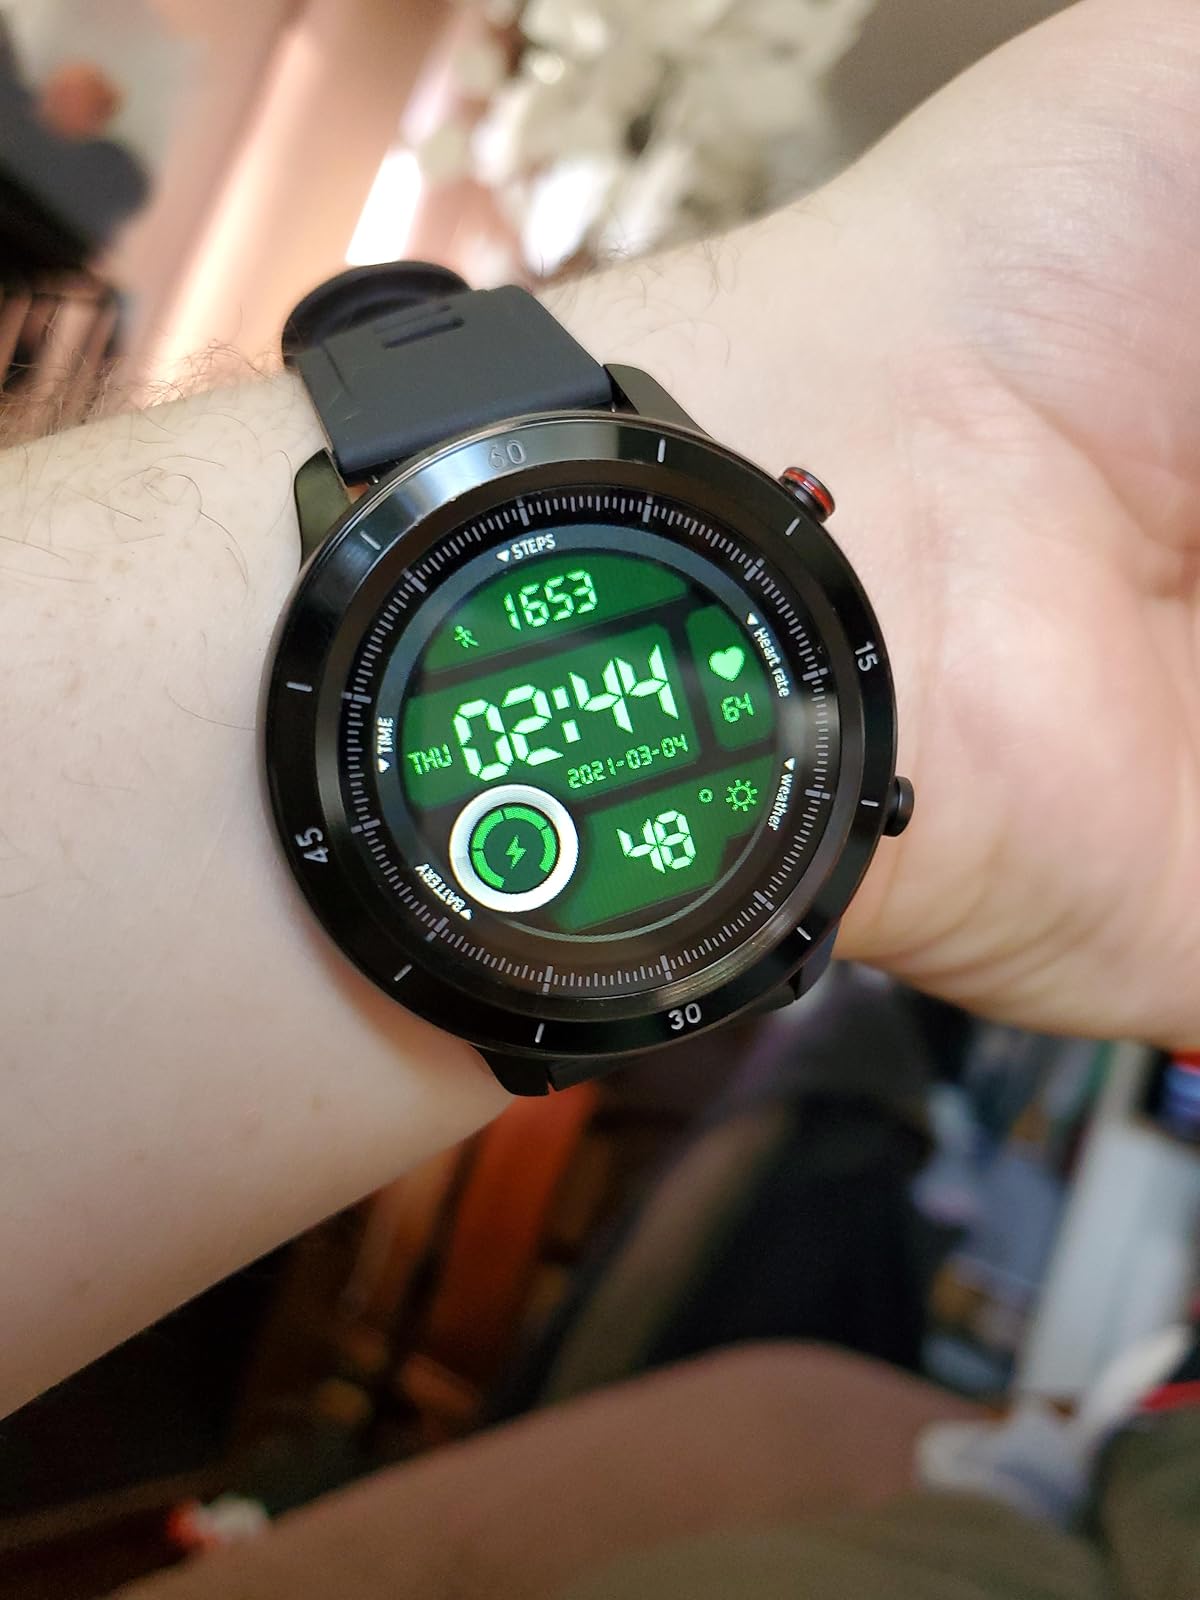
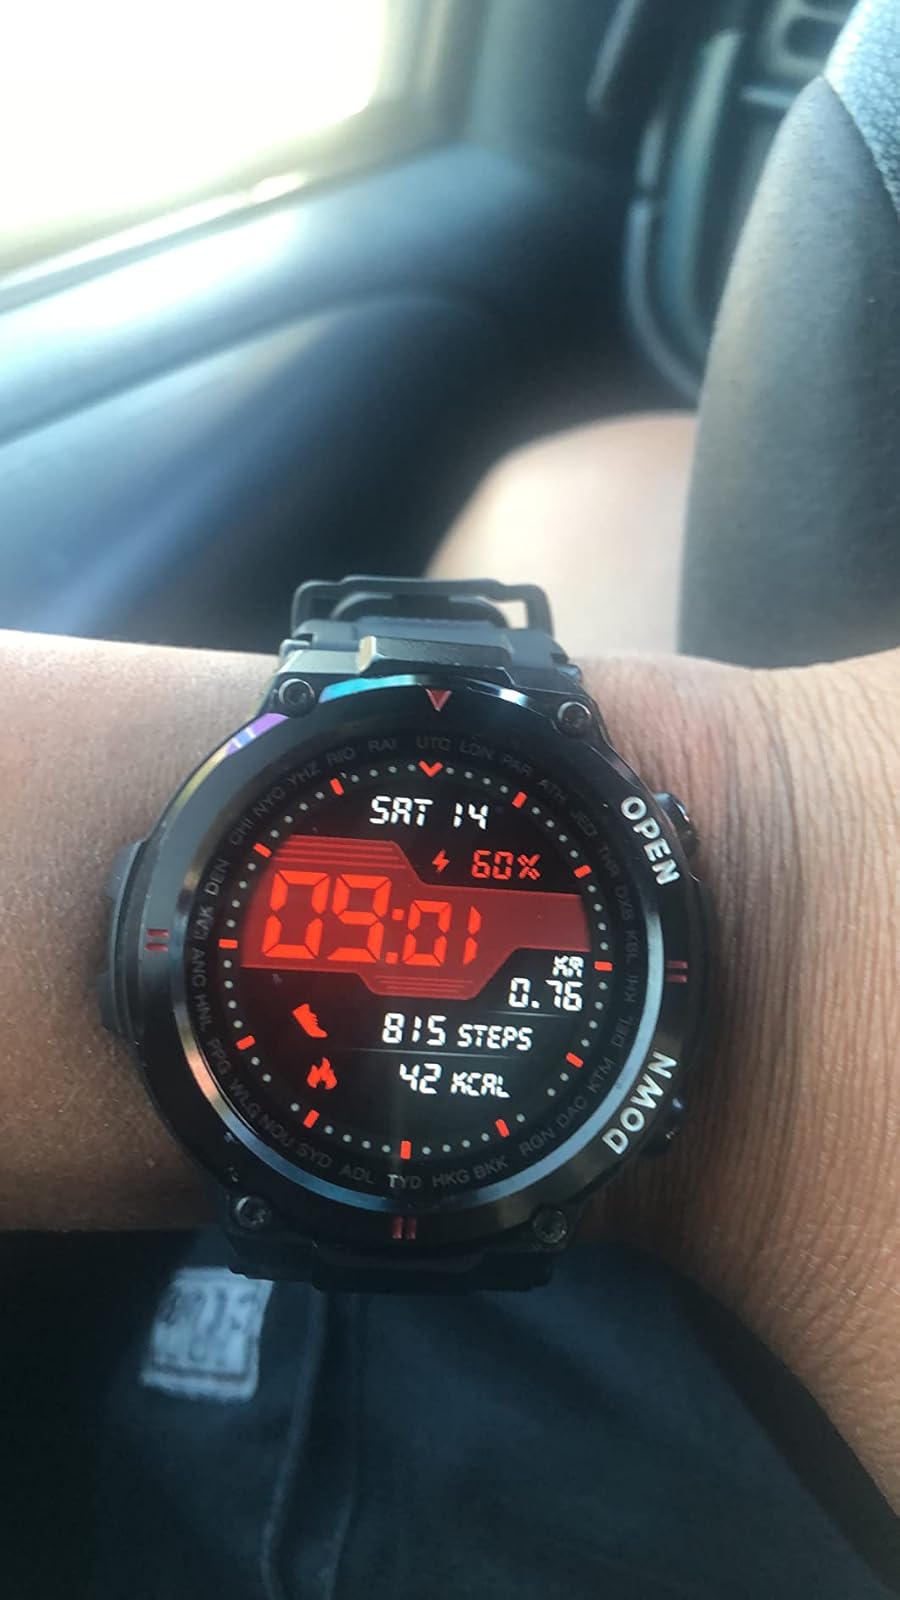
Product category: smartwatch
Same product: no